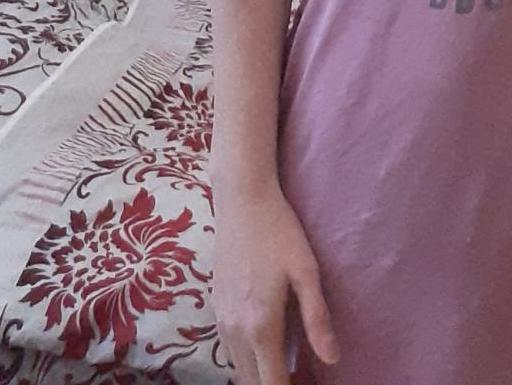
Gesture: no_gesture